Mary Saxer

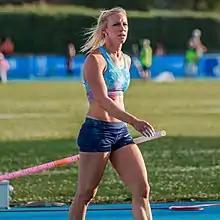
Mary Saxer

Mary Saxer (born June 21, 1987) is an American track and field athlete who competes in the pole vault. She holds a personal record of for the event, set in 2014.